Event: Nepal Earthquake
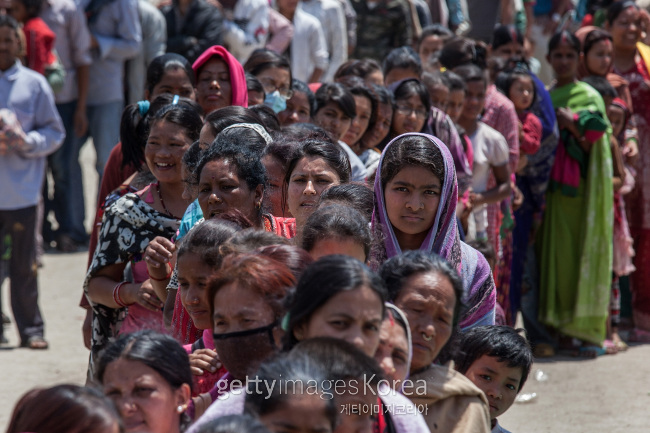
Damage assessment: no_damage